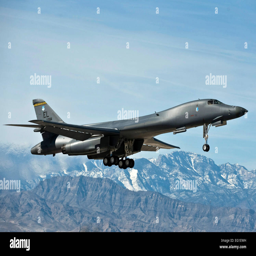
a heavy bomber aircraft departs for a training mission over tourist attraction and training